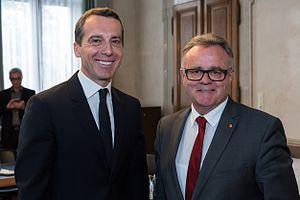
Christian Kern, né le 4 janvier 1966 à Vienne, est un entrepreneur et homme d'État autrichien membre du Parti social-démocrate d'Autriche.